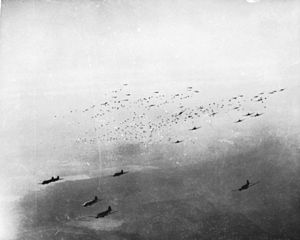
De vestallieredes invasion af Tyskland / Operationer / Montgomery indleder Operation Plunder (23. marts)
C-47 transportfly nedkaster hundredvis af faldskærmssoldater og deres forsyninger over Rees-Wesel området øst for Rhinen
Efter at have overskredet Rhinen trængte de Vestallierede ind i hele det vestlige Tyskland, fra Østersøen i nord til Østrig i syd inden tyskerne kapitulerede den 7. maj 1945.